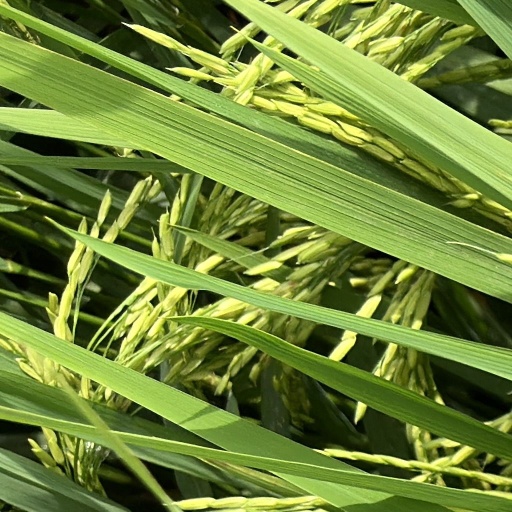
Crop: rice